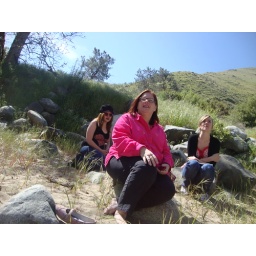
We look at the wind in the mountain on the other side of the river